Rape in the United States

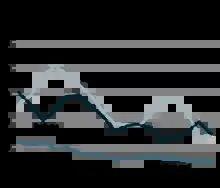
Rape, a subset of sexual assault, took place 3.1 times per 1,000 in females aged 18 to 24 in the year 2013.

The National Violence Against Women Survey (NVAWS) stated that 300,000 women and 93,000 men were raped annually between November 1995 to May 1996. Rape prevalence among women in the U.S. (the percentage of women who experienced rape at least once in their lifetime so far) is in the range of 15–20% according to different studies (National Violence against Women survey, 1995, found 17.6% prevalence rate; a 2007 national study for the Department of Justice on rape found 18% prevalence rate.). According to a March 2013 report from the U.S. Department of Justice's Bureau of Justice Statistics, from 1995 to 2010, the estimated annual rate of female rape or sexual assault declined 58%, from 5.0 victimizations per 1,000 females age 12 or older to 2.1 per 1,000. Assaults on young women aged 12–17 declined from 11.3 per 1,000 in 1994–1998 to 4.1 per 1,000 in 2005–2010; assaults on women aged 18–34 also declined over the same period, from 7.0 per 1,000 to 3.7.